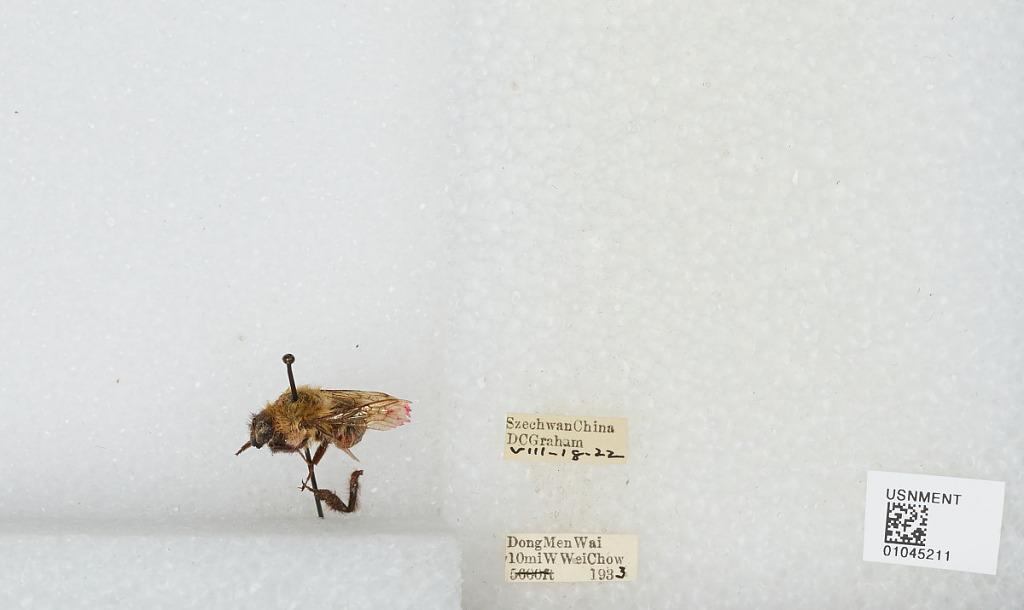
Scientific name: Bombus sp.
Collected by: D. Graham
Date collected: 1933-8-18
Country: China
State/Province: Sichuan
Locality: Dong Men Wai 10mi W Weizhou